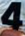
Number: 4